Winter ice cream

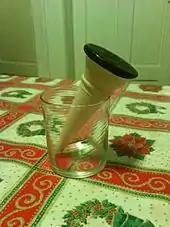
Winter ice cream in a glass, with flat top visible

Winter ice cream usually consists of a wafer cone with ganache filling in it, with dark chocolate coating being on the flat top of the filling. Cheaper formulations may use cocoa-flavored buttercream instead of ganache for filling and compound chocolate instead of dark chocolate for coating. The confectionery was originally mass-produced to be sold in shops, but it is now also available in pâtisseries, and it can be made at home with various novelty flavorings. Traditionally, the available flavorings were cocoa ('), vanilla ('), lemon (') and coconut (').